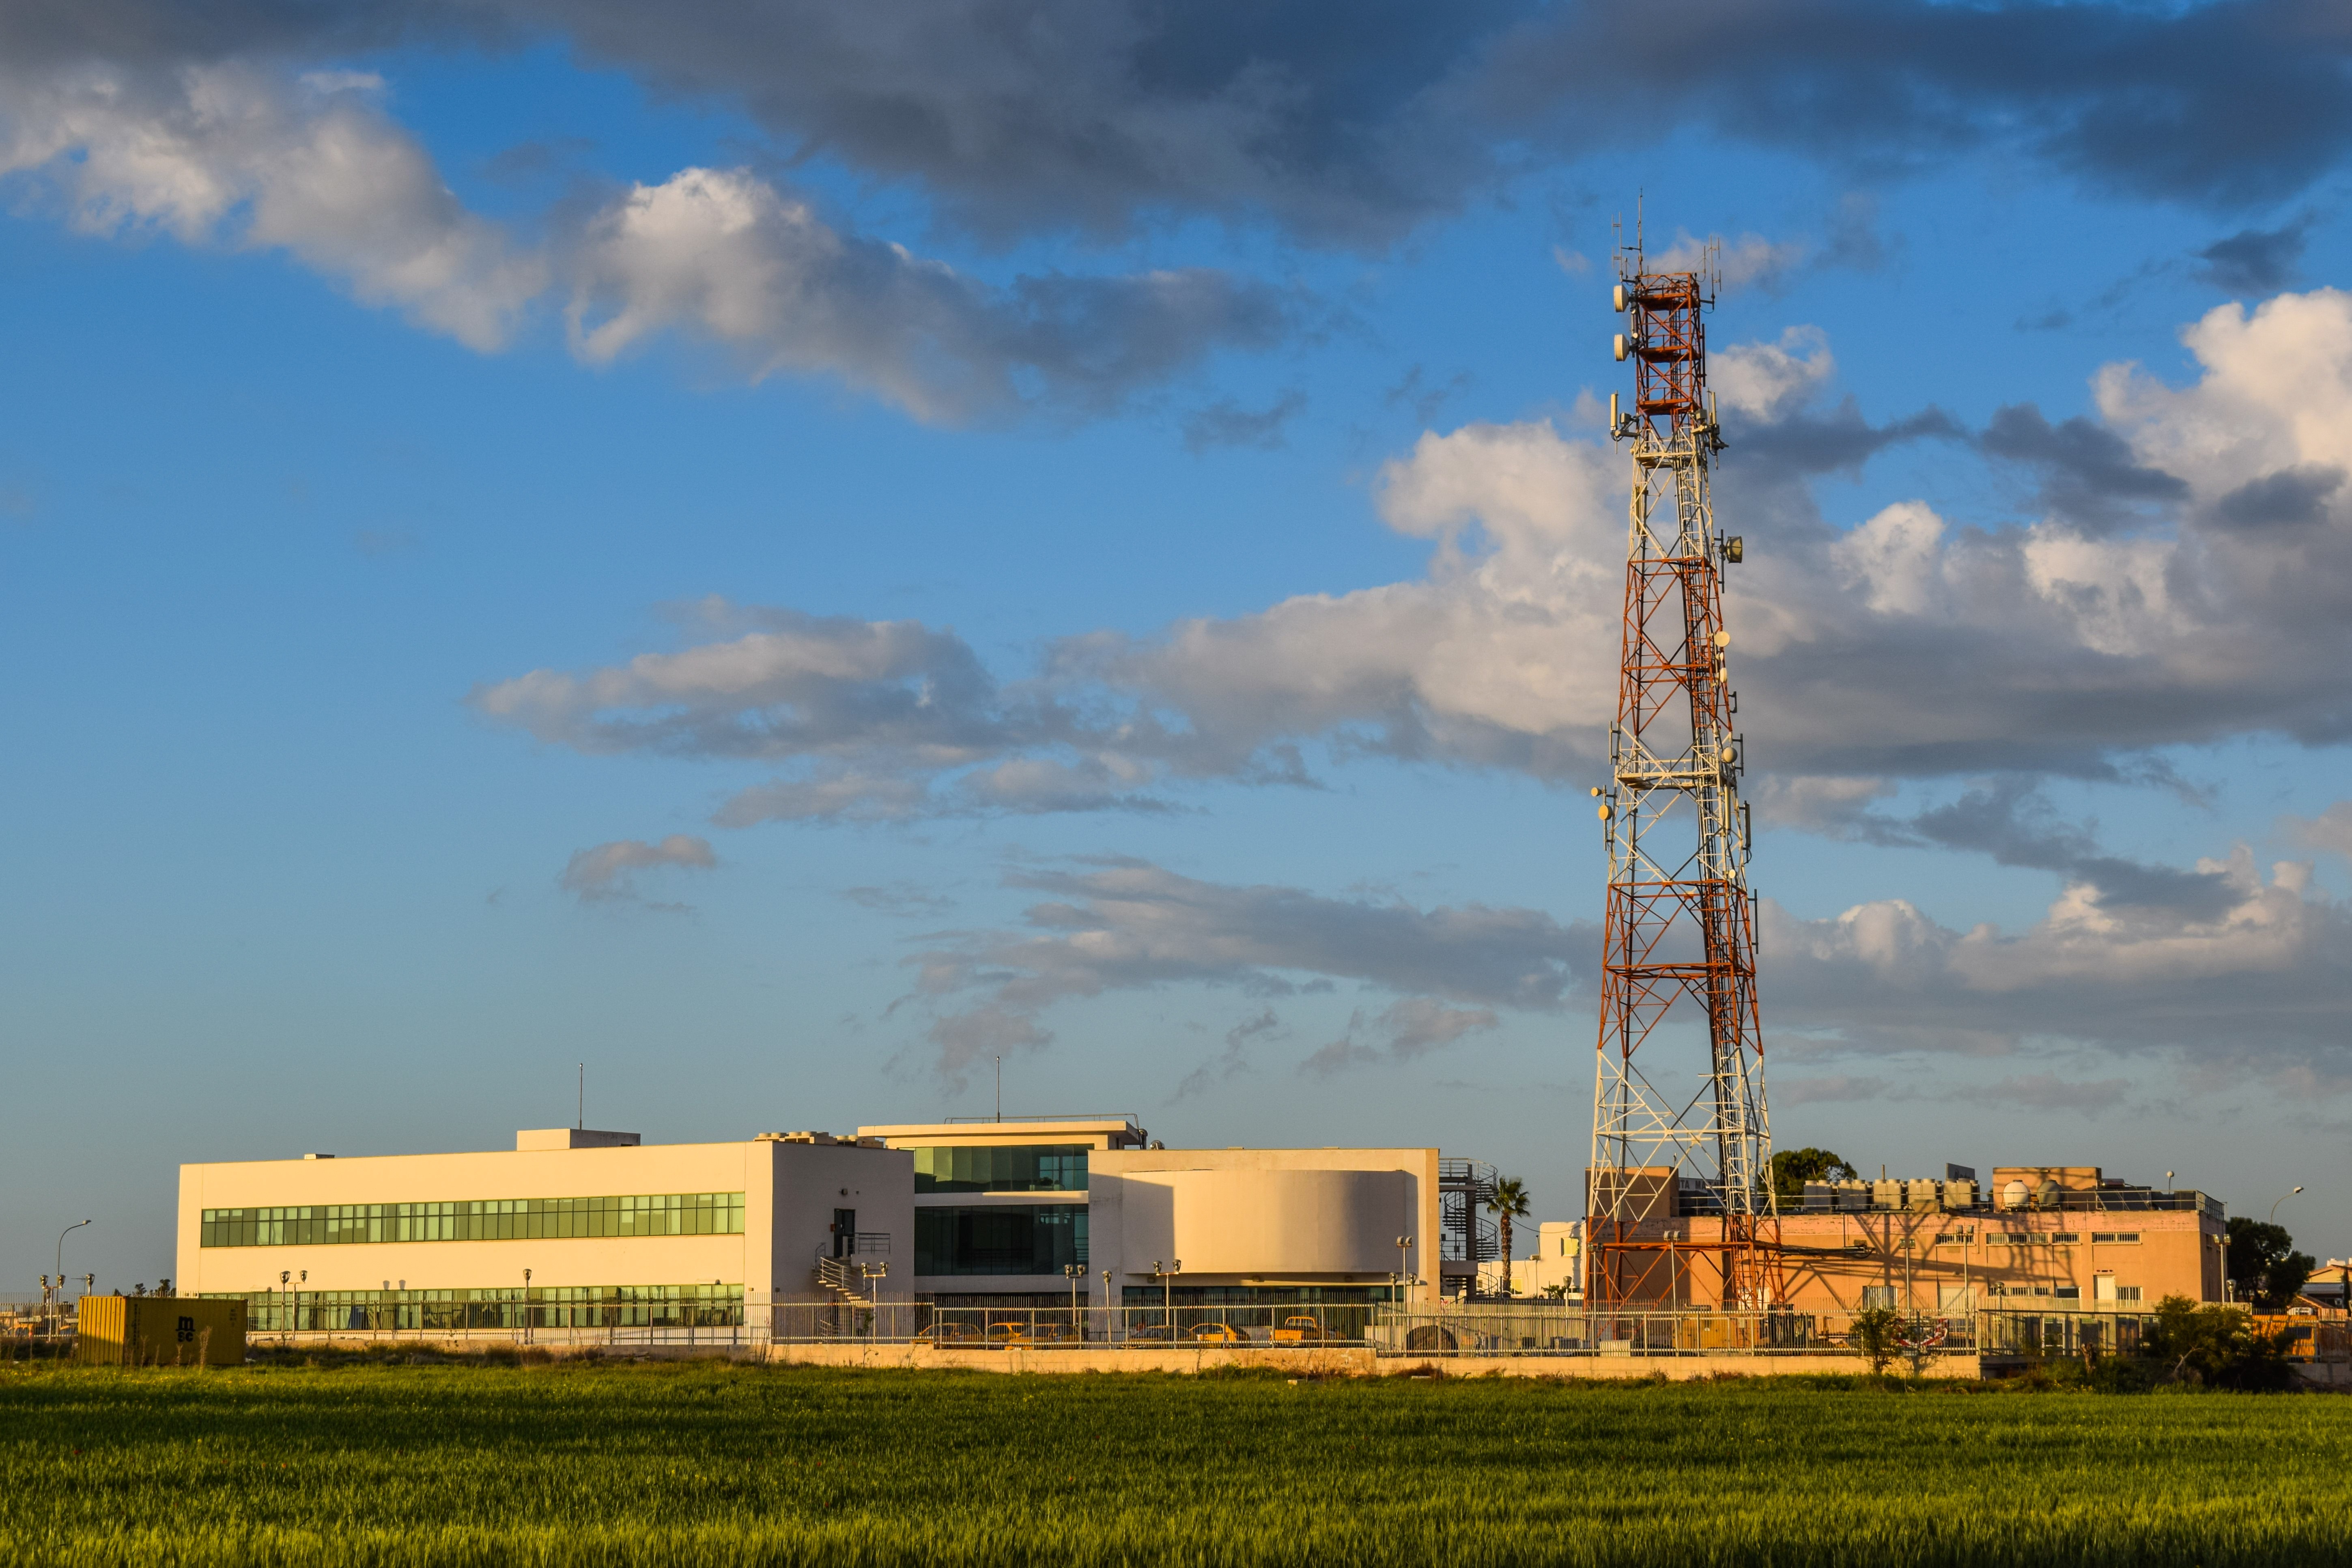
horizon, cloud, architecture, sky, building, dusk, tower, factory, exterior, industry, electricity, modern, energy, cyprus, paralimni, telecommunication, nuclear power plant, power station, outdoor structure